New media art

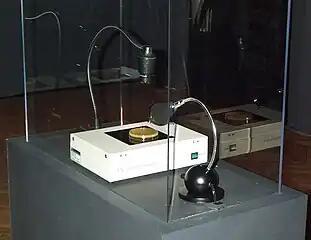
Eduardo Kac's installation "Genesis" Ars Electronica 1999

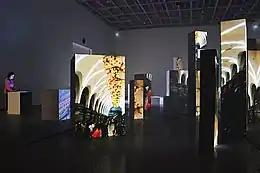
10.000 moving cities, Marc Lee, 2013, National Museum of Modern and Contemporary Art Seoul, Korea

New media art includes artworks designed and produced by means of electronic media technologies. It comprises virtual art, computer graphics, computer animation, digital art, interactive art, sound art, Internet art, video games, robotics, 3D printing, immersive installation and cyborg art. The term defines itself by the thereby created artwork, which differentiates itself from that deriving from conventional visual arts such as architecture, painting or sculpture.